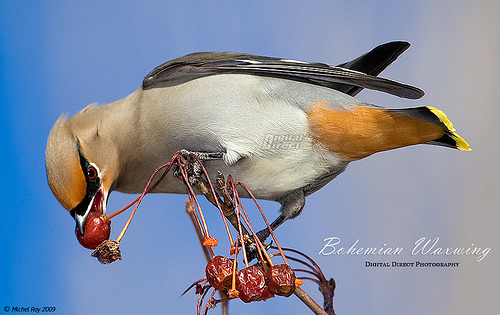
the bird has a small bill that is black and white.
very colorful small bird, yellow and orange tail black wings light brown and gray body, bill is short and pointed
this bird has a gray belly and breast with a black superciliary and a short pointy bill.
this bird has a brown head and rump with a black eye-mark that resembles a mask, the body ranges from white to grey, the wings are dark grey to black and the wide tail is brown with black edges and a yellow tip
this bird has a grey belly, brown breast and crown, with a yellow tipped tail.
small bill with black mask and grey body and a striking orange coverts and yellow tipped retrices.
this bird has black and white secondaries, an orange vent, and black and yellow inner and outer retrices.
this bird is white, orange and black in color, with a multi colored beak.
a colorful bird orange around its beak leading into a gray body, orange under tail with yellow tip, and black wings.
this distinctive bird has red eyes, white belly, and bright yellow tipped rectrices.
Species: Bohemian Waxwing